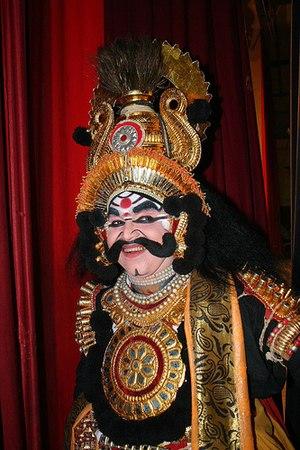
Duryodhana est l'un des héros de l'épopée indienne du Mahābhārata en tant qu'ainé des cent fils de la famille Kauravas. Il est le fils du roi aveugle Dhritarashtra et de la reine Gandhari. Il est l'un des principaux opposants aux Pândavas. Il fut également l'incarnation du démon Kali qui a aussi possédé l'esprit de Nala pour le forcer à perdre son royaume au jeu.